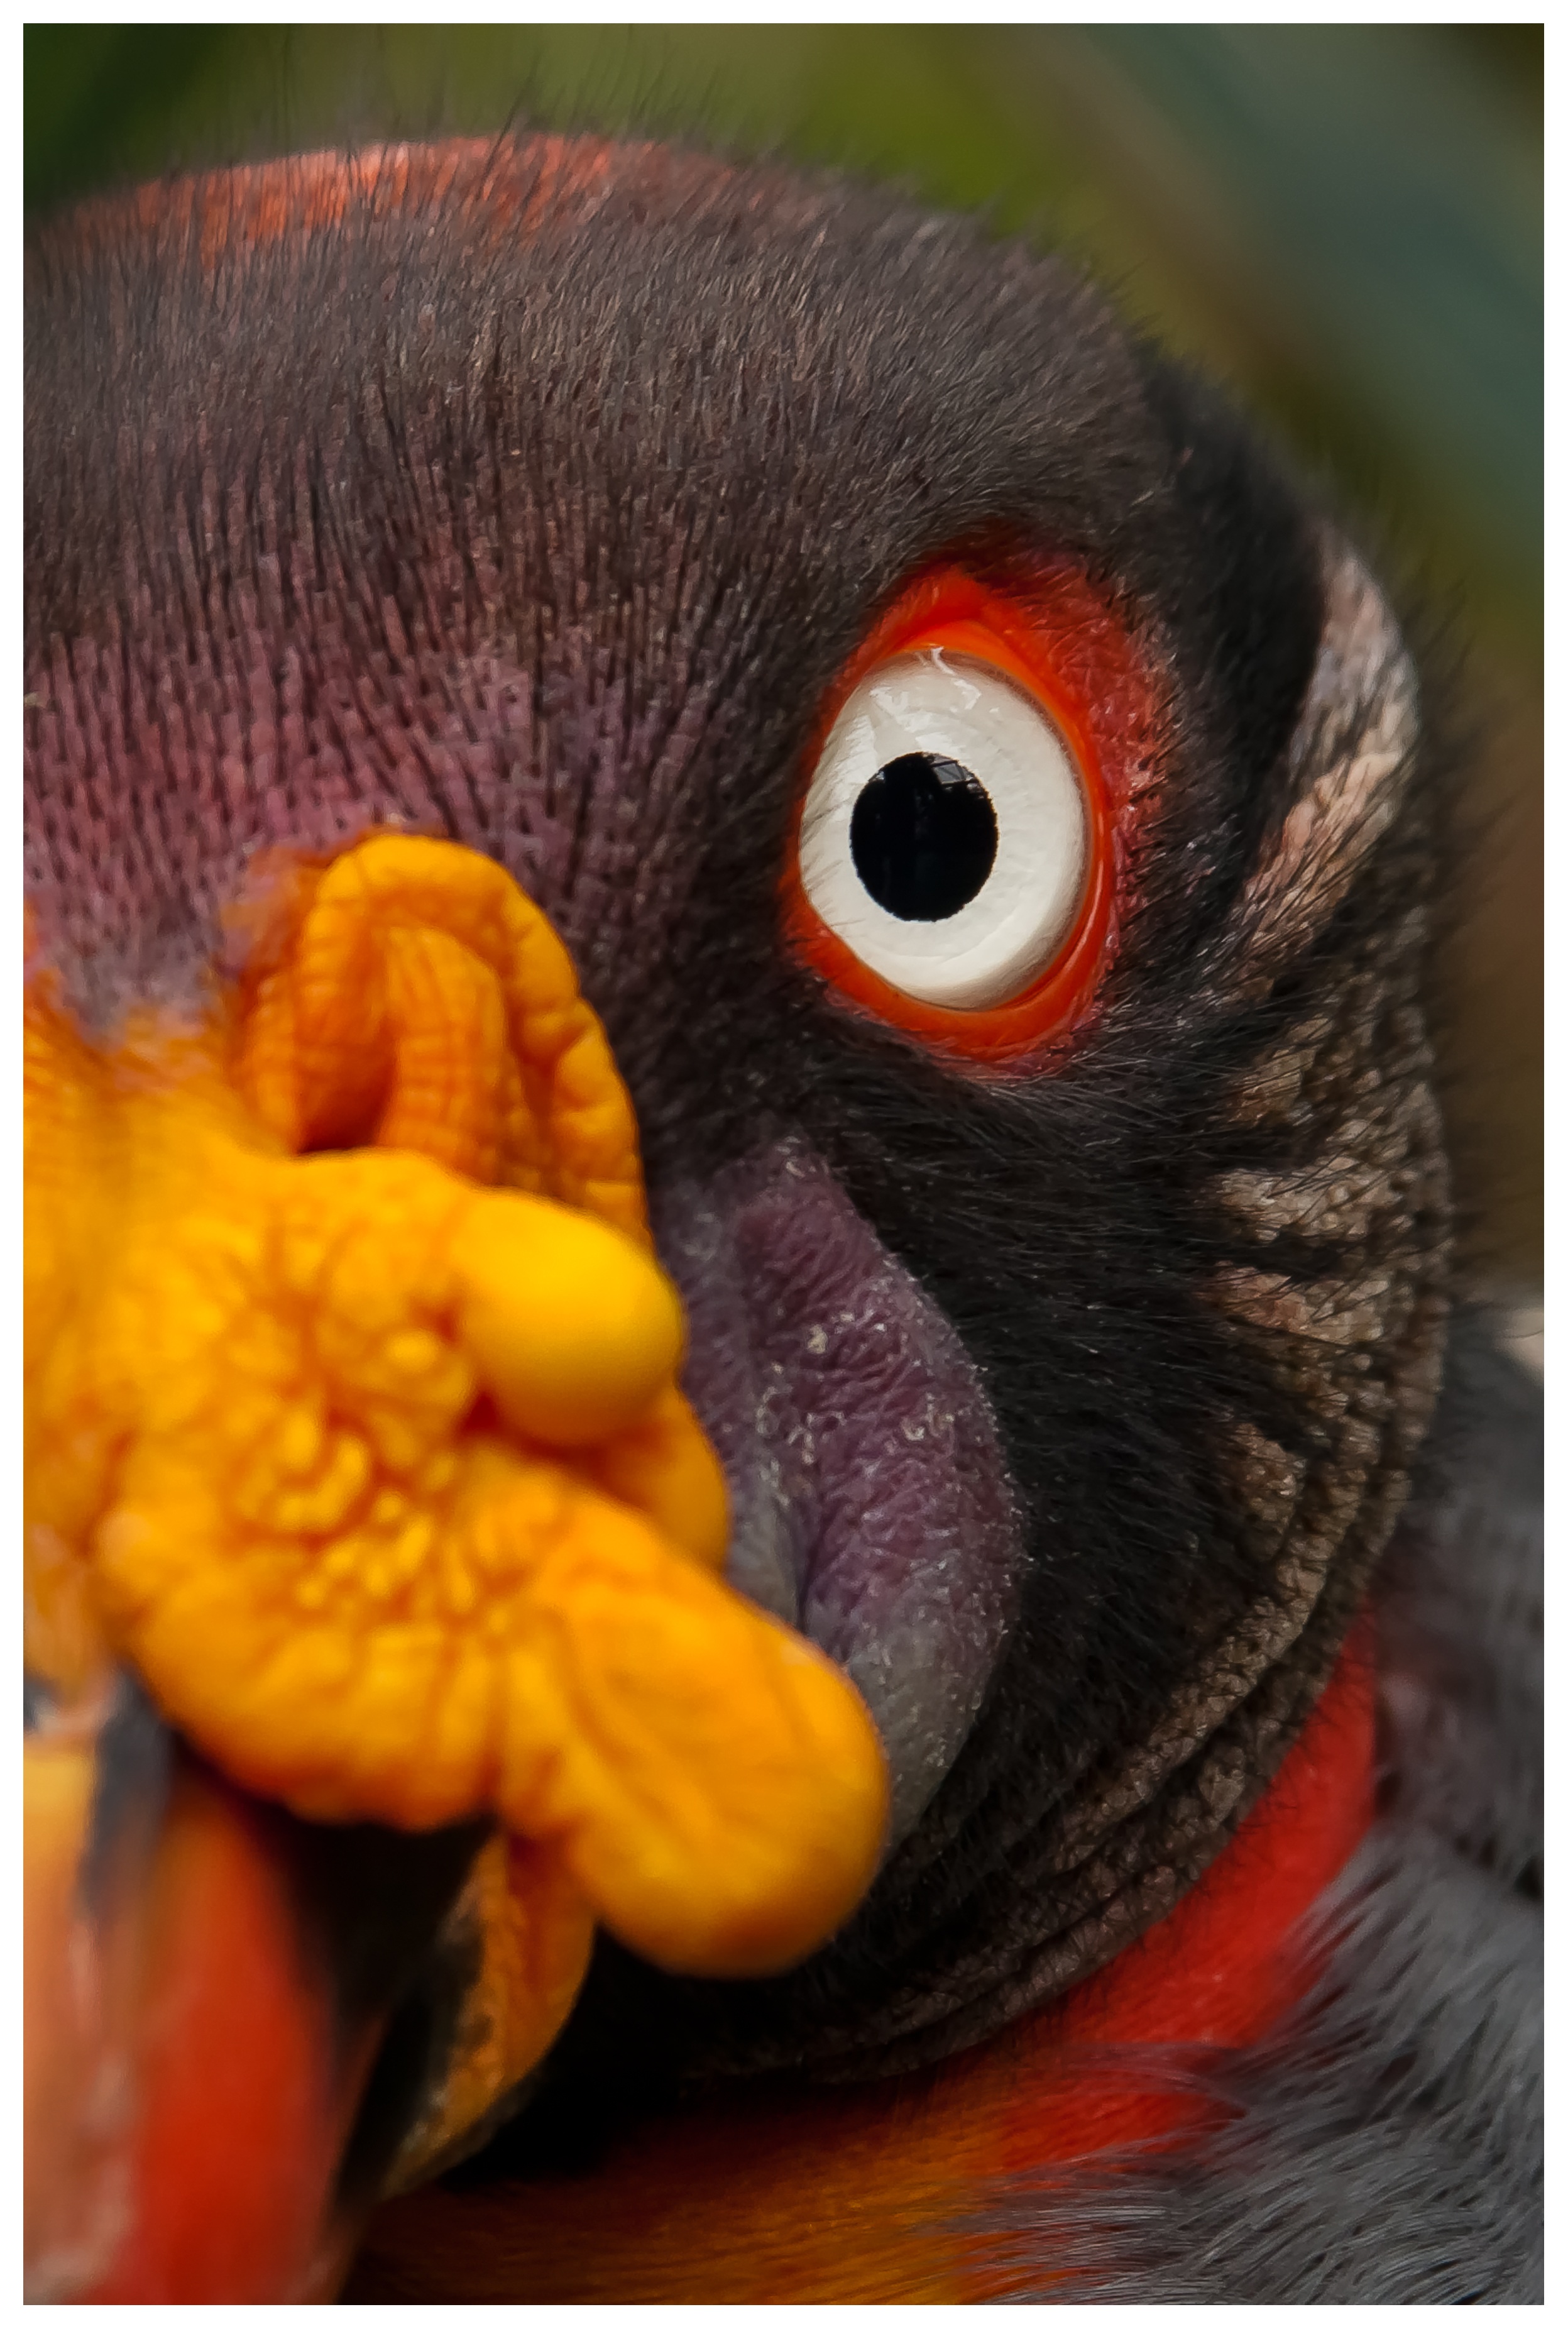
bird, beak, color, colorful, raptor, bird of prey, vertebrate, organ, vulture, animal world, scavengers, king vulture